Wasserkuppe

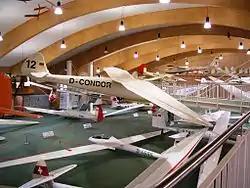
The new exhibit hall in the "Deutsches Segelflugmuseum" (German Sailplane Museum)

In the 1930s the "Ehrenhalle" (Hall of Honor) was constructed in the Lilienthal Haus, with heavy bronze doors opening into a large hall with a stained glass window. The centerpiece is a larger-than-life bronze figure of Otto Lilienthal lying on an (empty) tomb. It is a memorial to all pilots who have died in aviation accidents. The inscription on the memorial is Lilienthal's famous last words: "Opfer müssen gebracht werden" roughly meaning: "Sacrifices must be made."